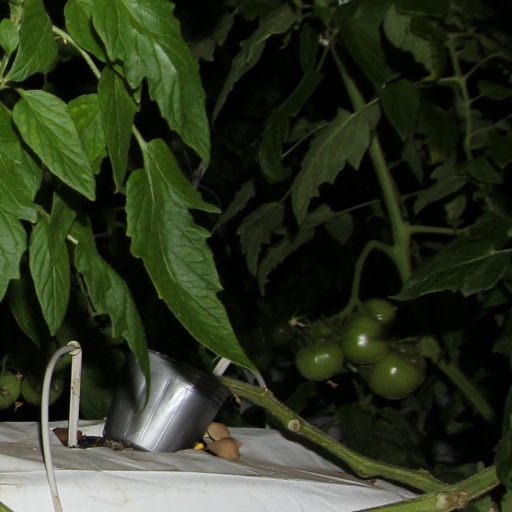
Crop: tomato